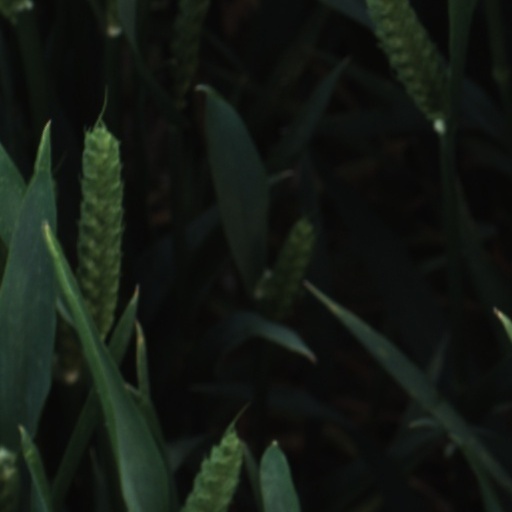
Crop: wheat